Virgin Megastores

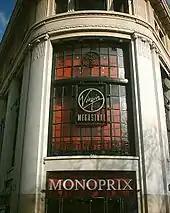
The façade of Virgin Megastore Paris (2006)

Virgin shops have a wide selection of CDs, games, books, DVDs, vinyl records, magazines, portable media players, accessories and additional products such as calendars, board games and Virgin branded items. Larger stores also stock electronic equipment and computer peripherals. Not all of these product categories are stocked by all Virgin shops, though the larger stores do generally stock the full product range.